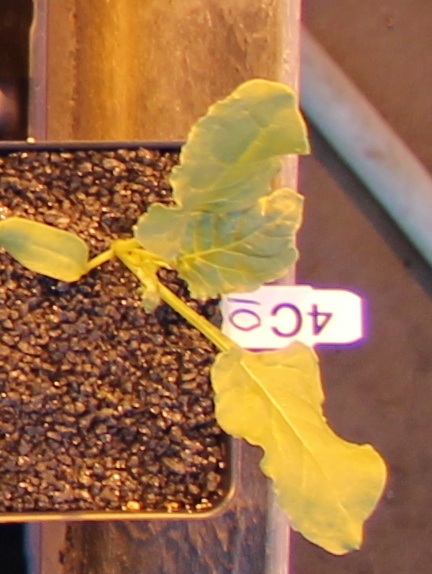
Label: Sugar beet